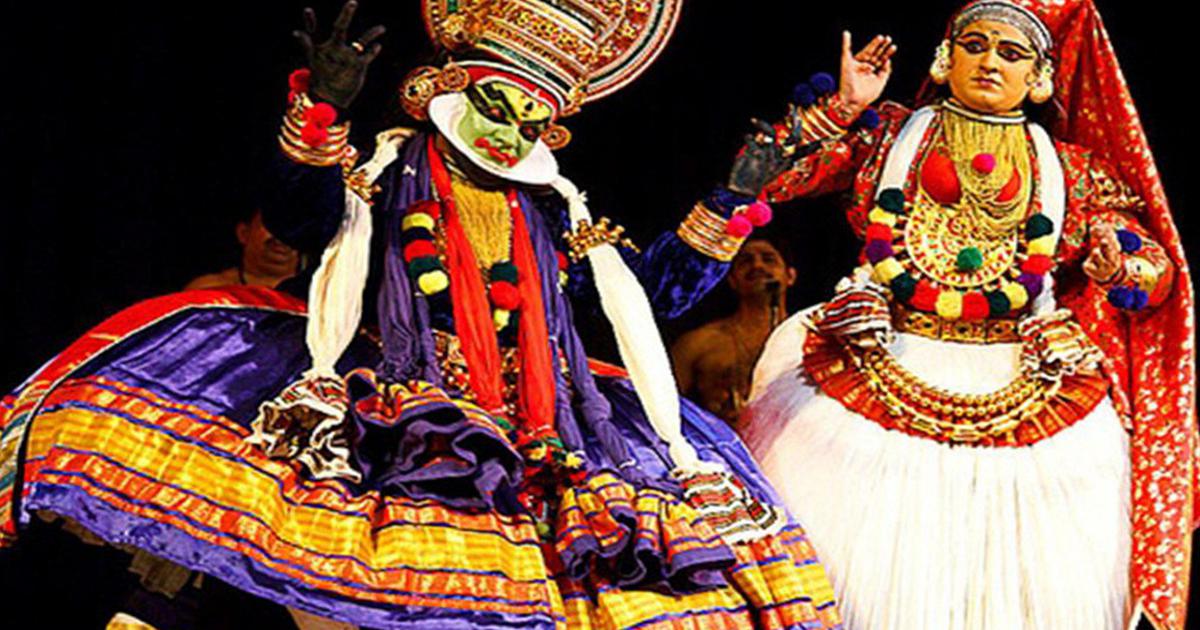
Dance form: kathakali